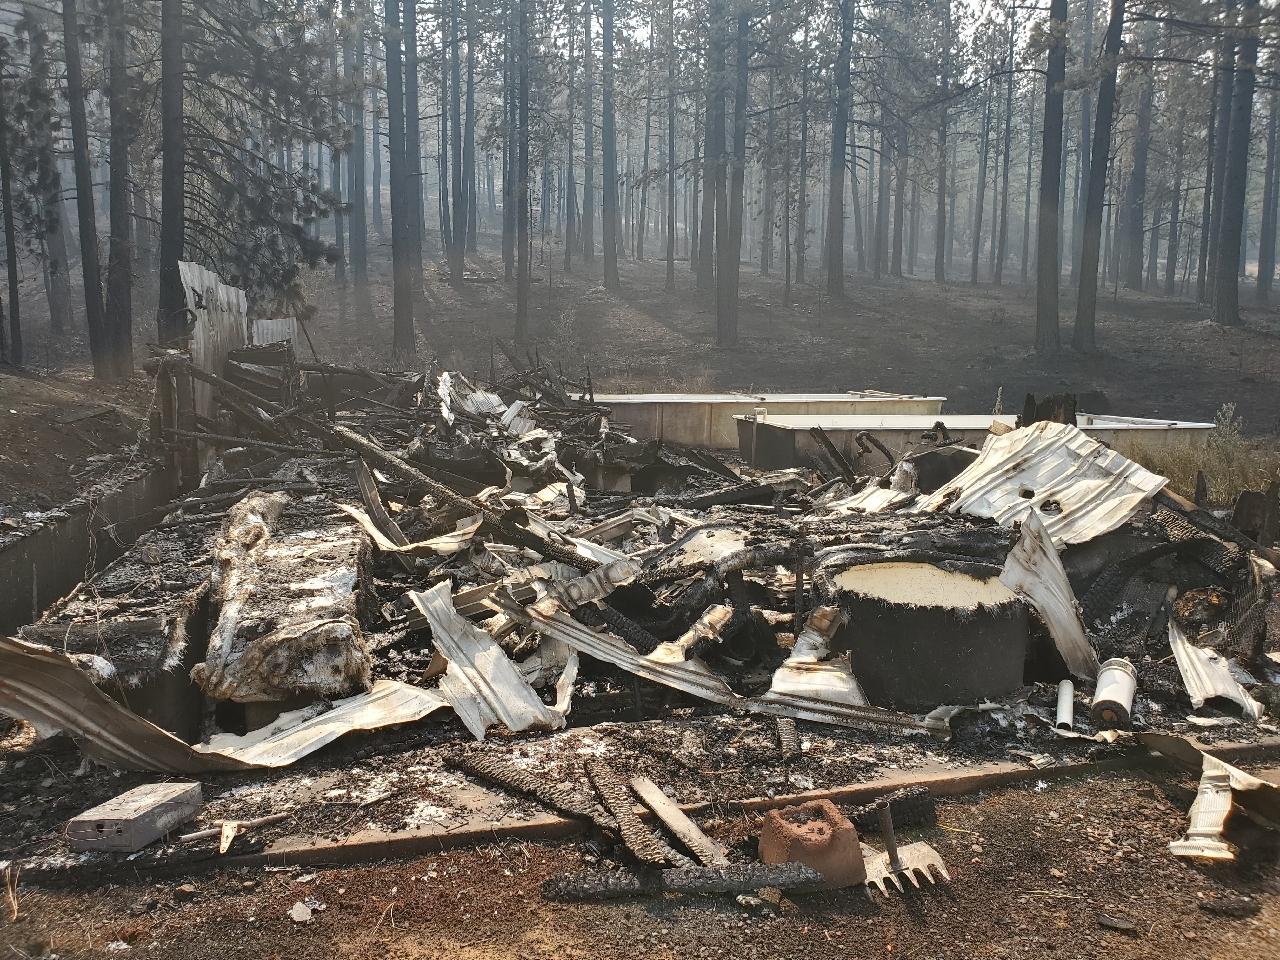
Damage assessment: destroyed